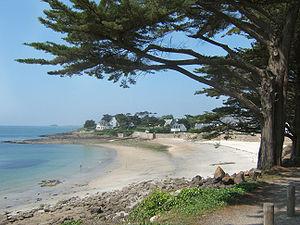
La plage au sud de Port-Navalo.